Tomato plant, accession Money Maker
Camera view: vertical (180 deg); turntable rotation: 300 degrees
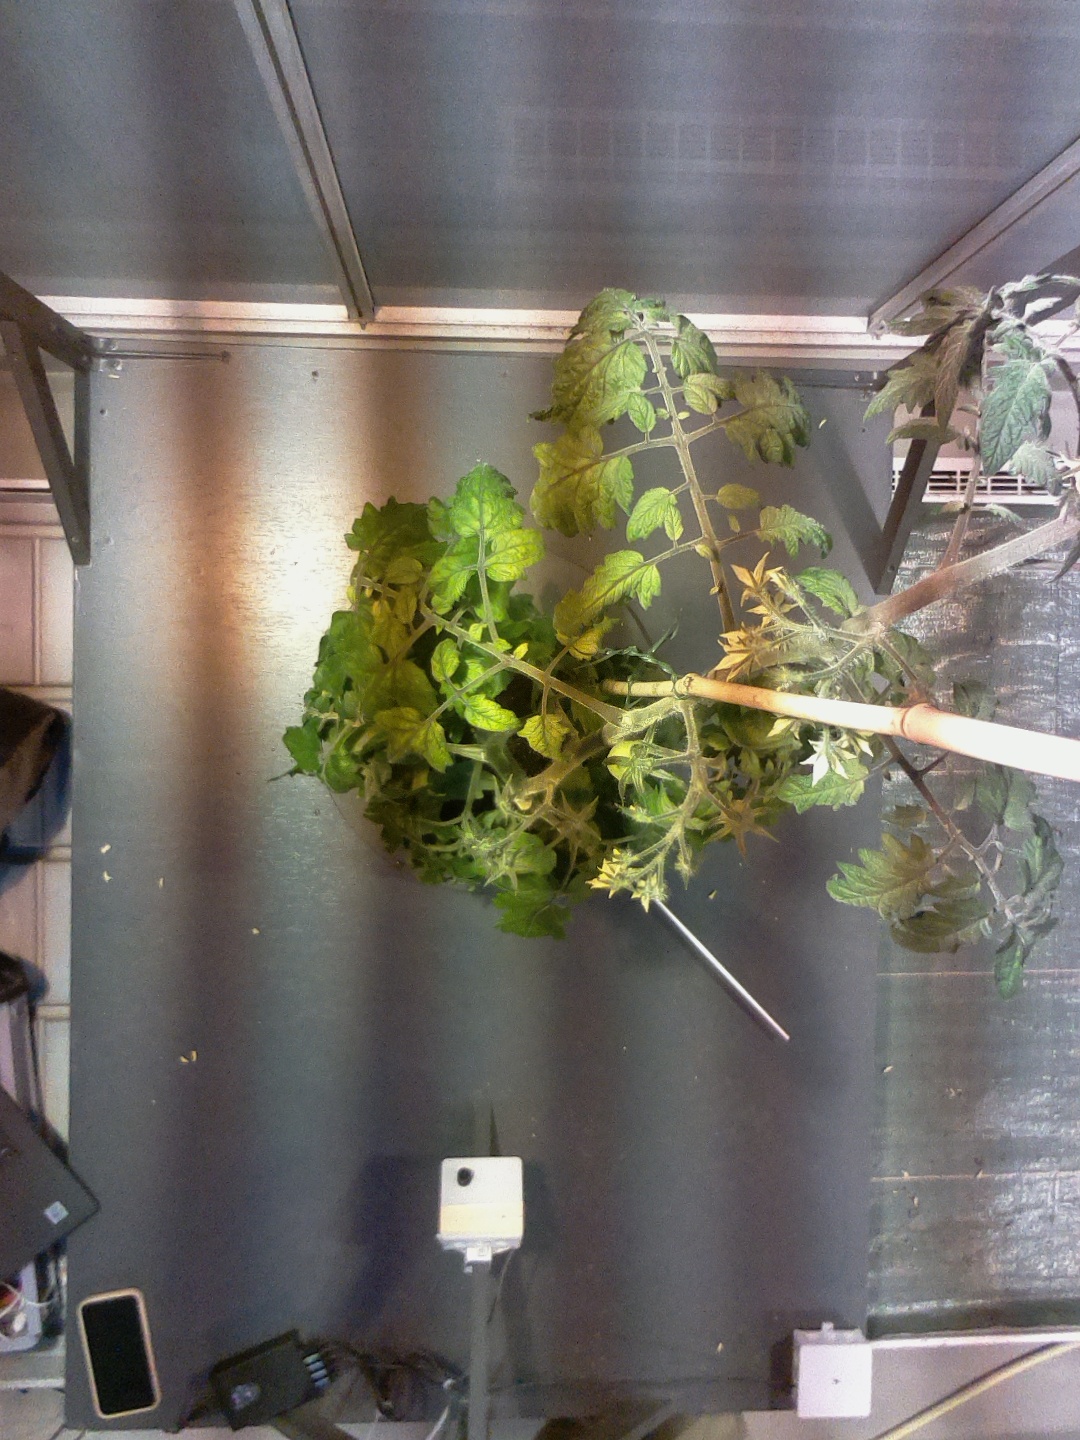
BBCH growth stage 71: 10%-20% of final fruit size